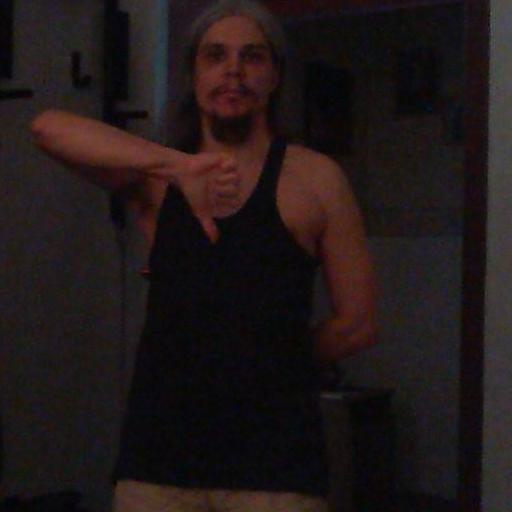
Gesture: dislike